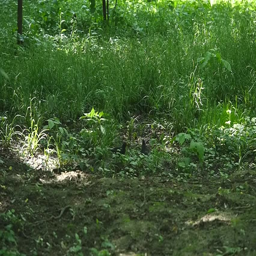
starlings walk on the grass .